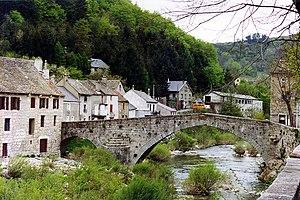
Le pont de Montvert est un pont situé au Pont-de-Montvert, dans le département de la Lozère, en France.
Le Pont-de-Montvert est une ancienne commune française, située dans le département de la Lozère en région Occitanie, devenue, le 1ᵉʳ janvier 2016, une commune déléguée de la commune nouvelle de Pont de Montvert - Sud Mont Lozère. Elle était le chef lieu de l'ancien canton du Pont-de-Montvert.
Cet article recense les monuments historiques de la Lozère, en France.